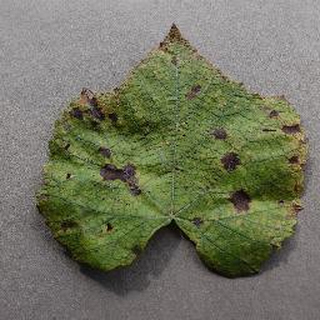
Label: grape_leaf_blight